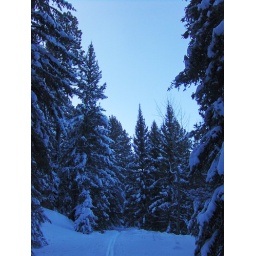
snow-laden pine trees in Valles Caldera